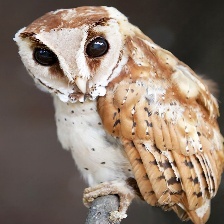
Species: ORIENTAL BAY OWL
Scientific name: PHODILUS BADIUS
ImageNet parent category: great_grey_owl